Rugby union in the United States

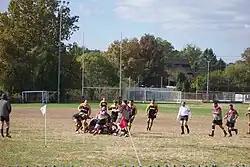
A club match at Towson University in 2005.

Rugby union played anywhere is governed by World Rugby, formerly known as the International Rugby Board, which is based in Dublin, Ireland. It is the governing and law-making body for rugby globally. World Rugby has over 100 member unions.